Wichaichan

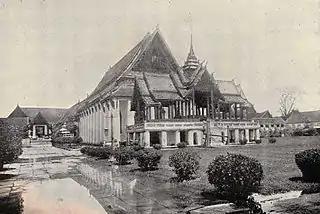
Photograph of the Front Palace or "Wang Na" (circa 1890) now the Bangkok National Museum

Wichaichan died on 28 August 1885 at the age of 47. Prince Bovorn Wichaichan was cremated with great ceremony on the field of Sanam Luang on 14 June 1886. The Front Palace compound itself was partly demolished, parts that remain were given to Wichaichan's consorts, daughters and sisters as residences (sons were excluded).